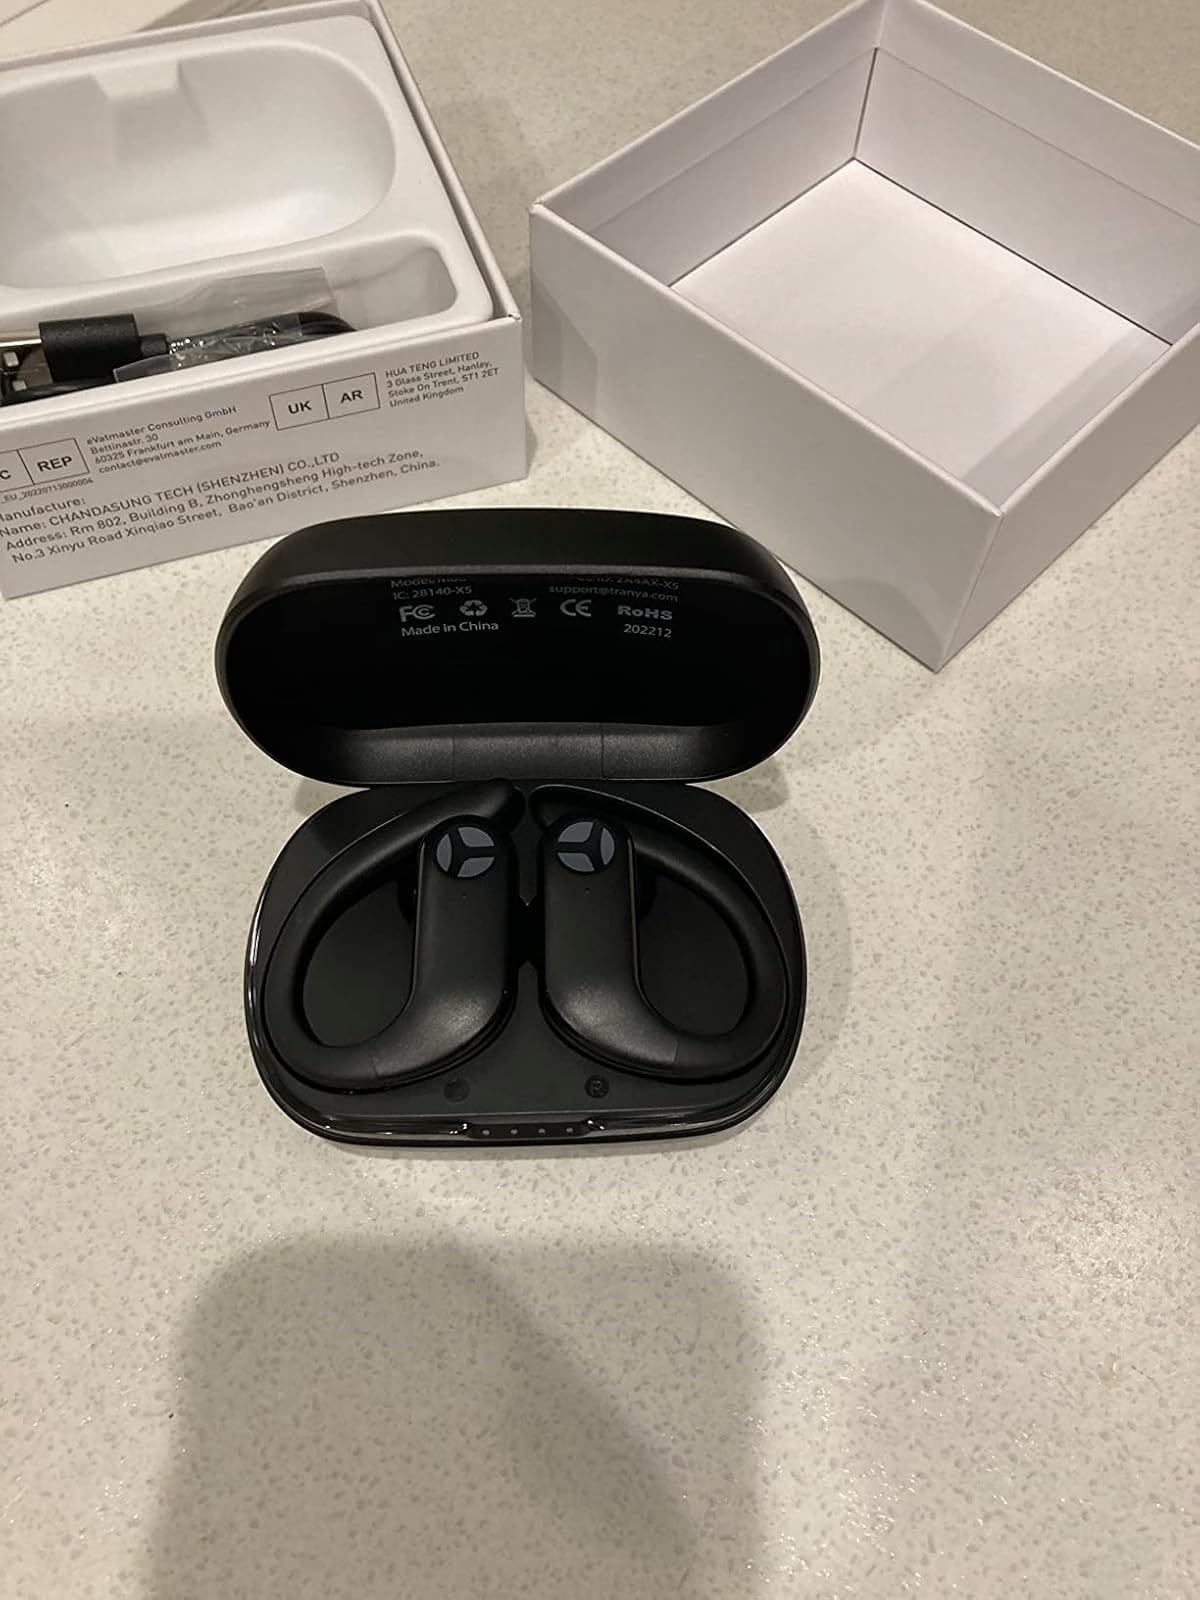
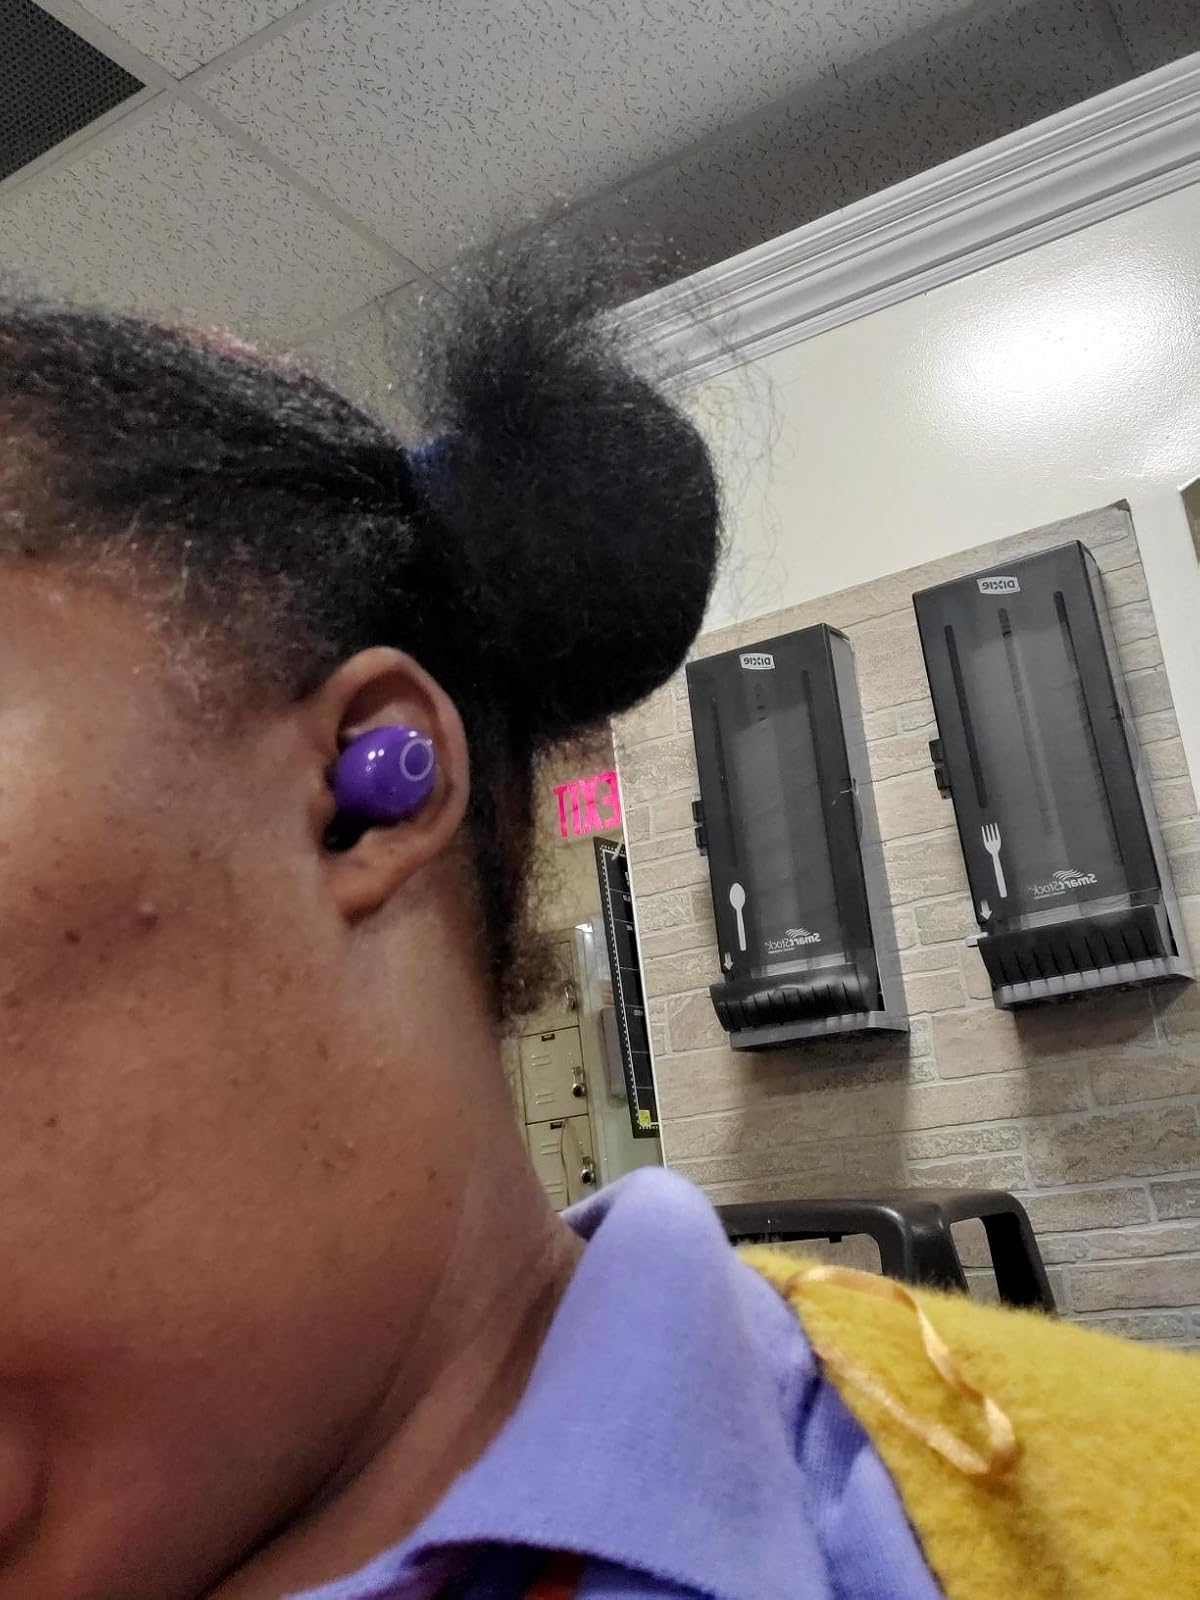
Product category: earbuds
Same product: no